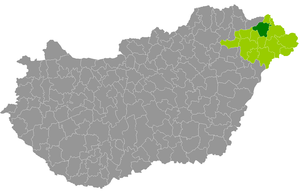
Le district de Kisvárda est un des 13 districts du comitat de Szabolcs-Szatmár-Bereg en Hongrie. Il compte 57 050 habitants et rassemble 23 localités : 20 communes et 3 villes dont Kisvárda, son chef-lieu.